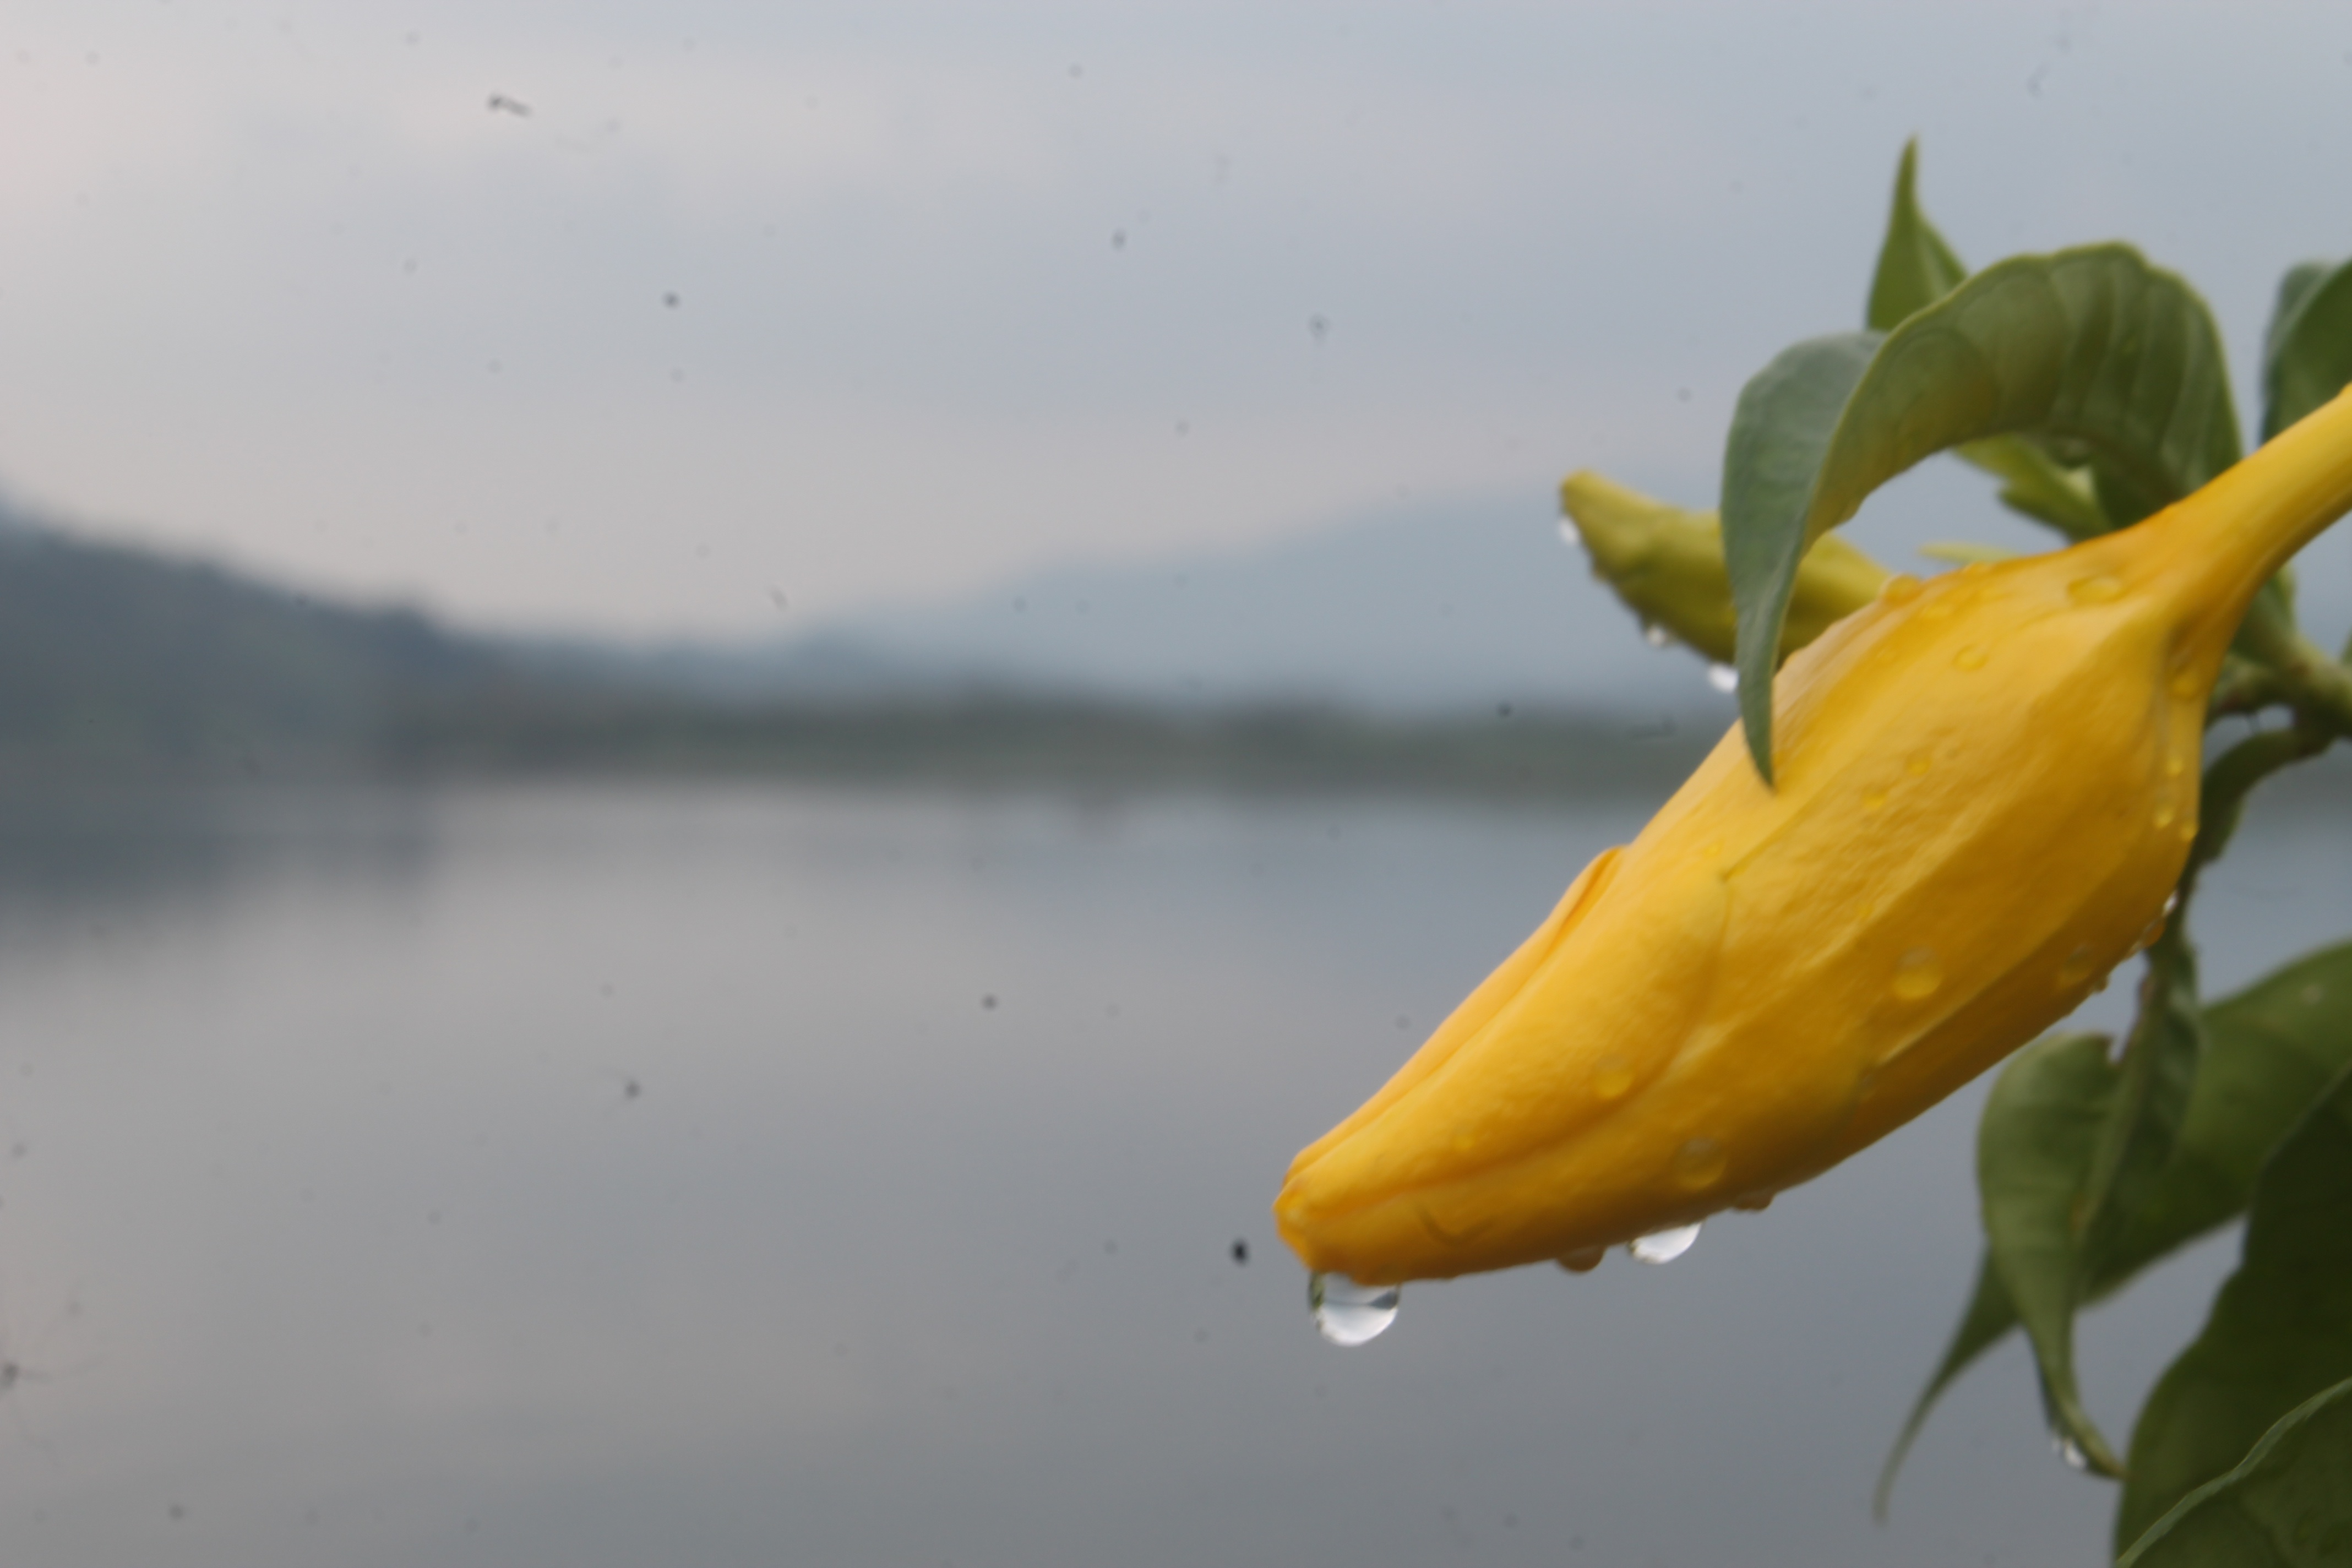
plant, leaf, flower, food, produce, yellow, flowering plant, land plant